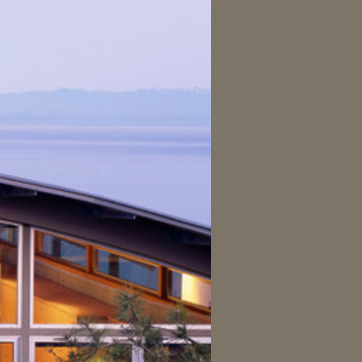
Material: water